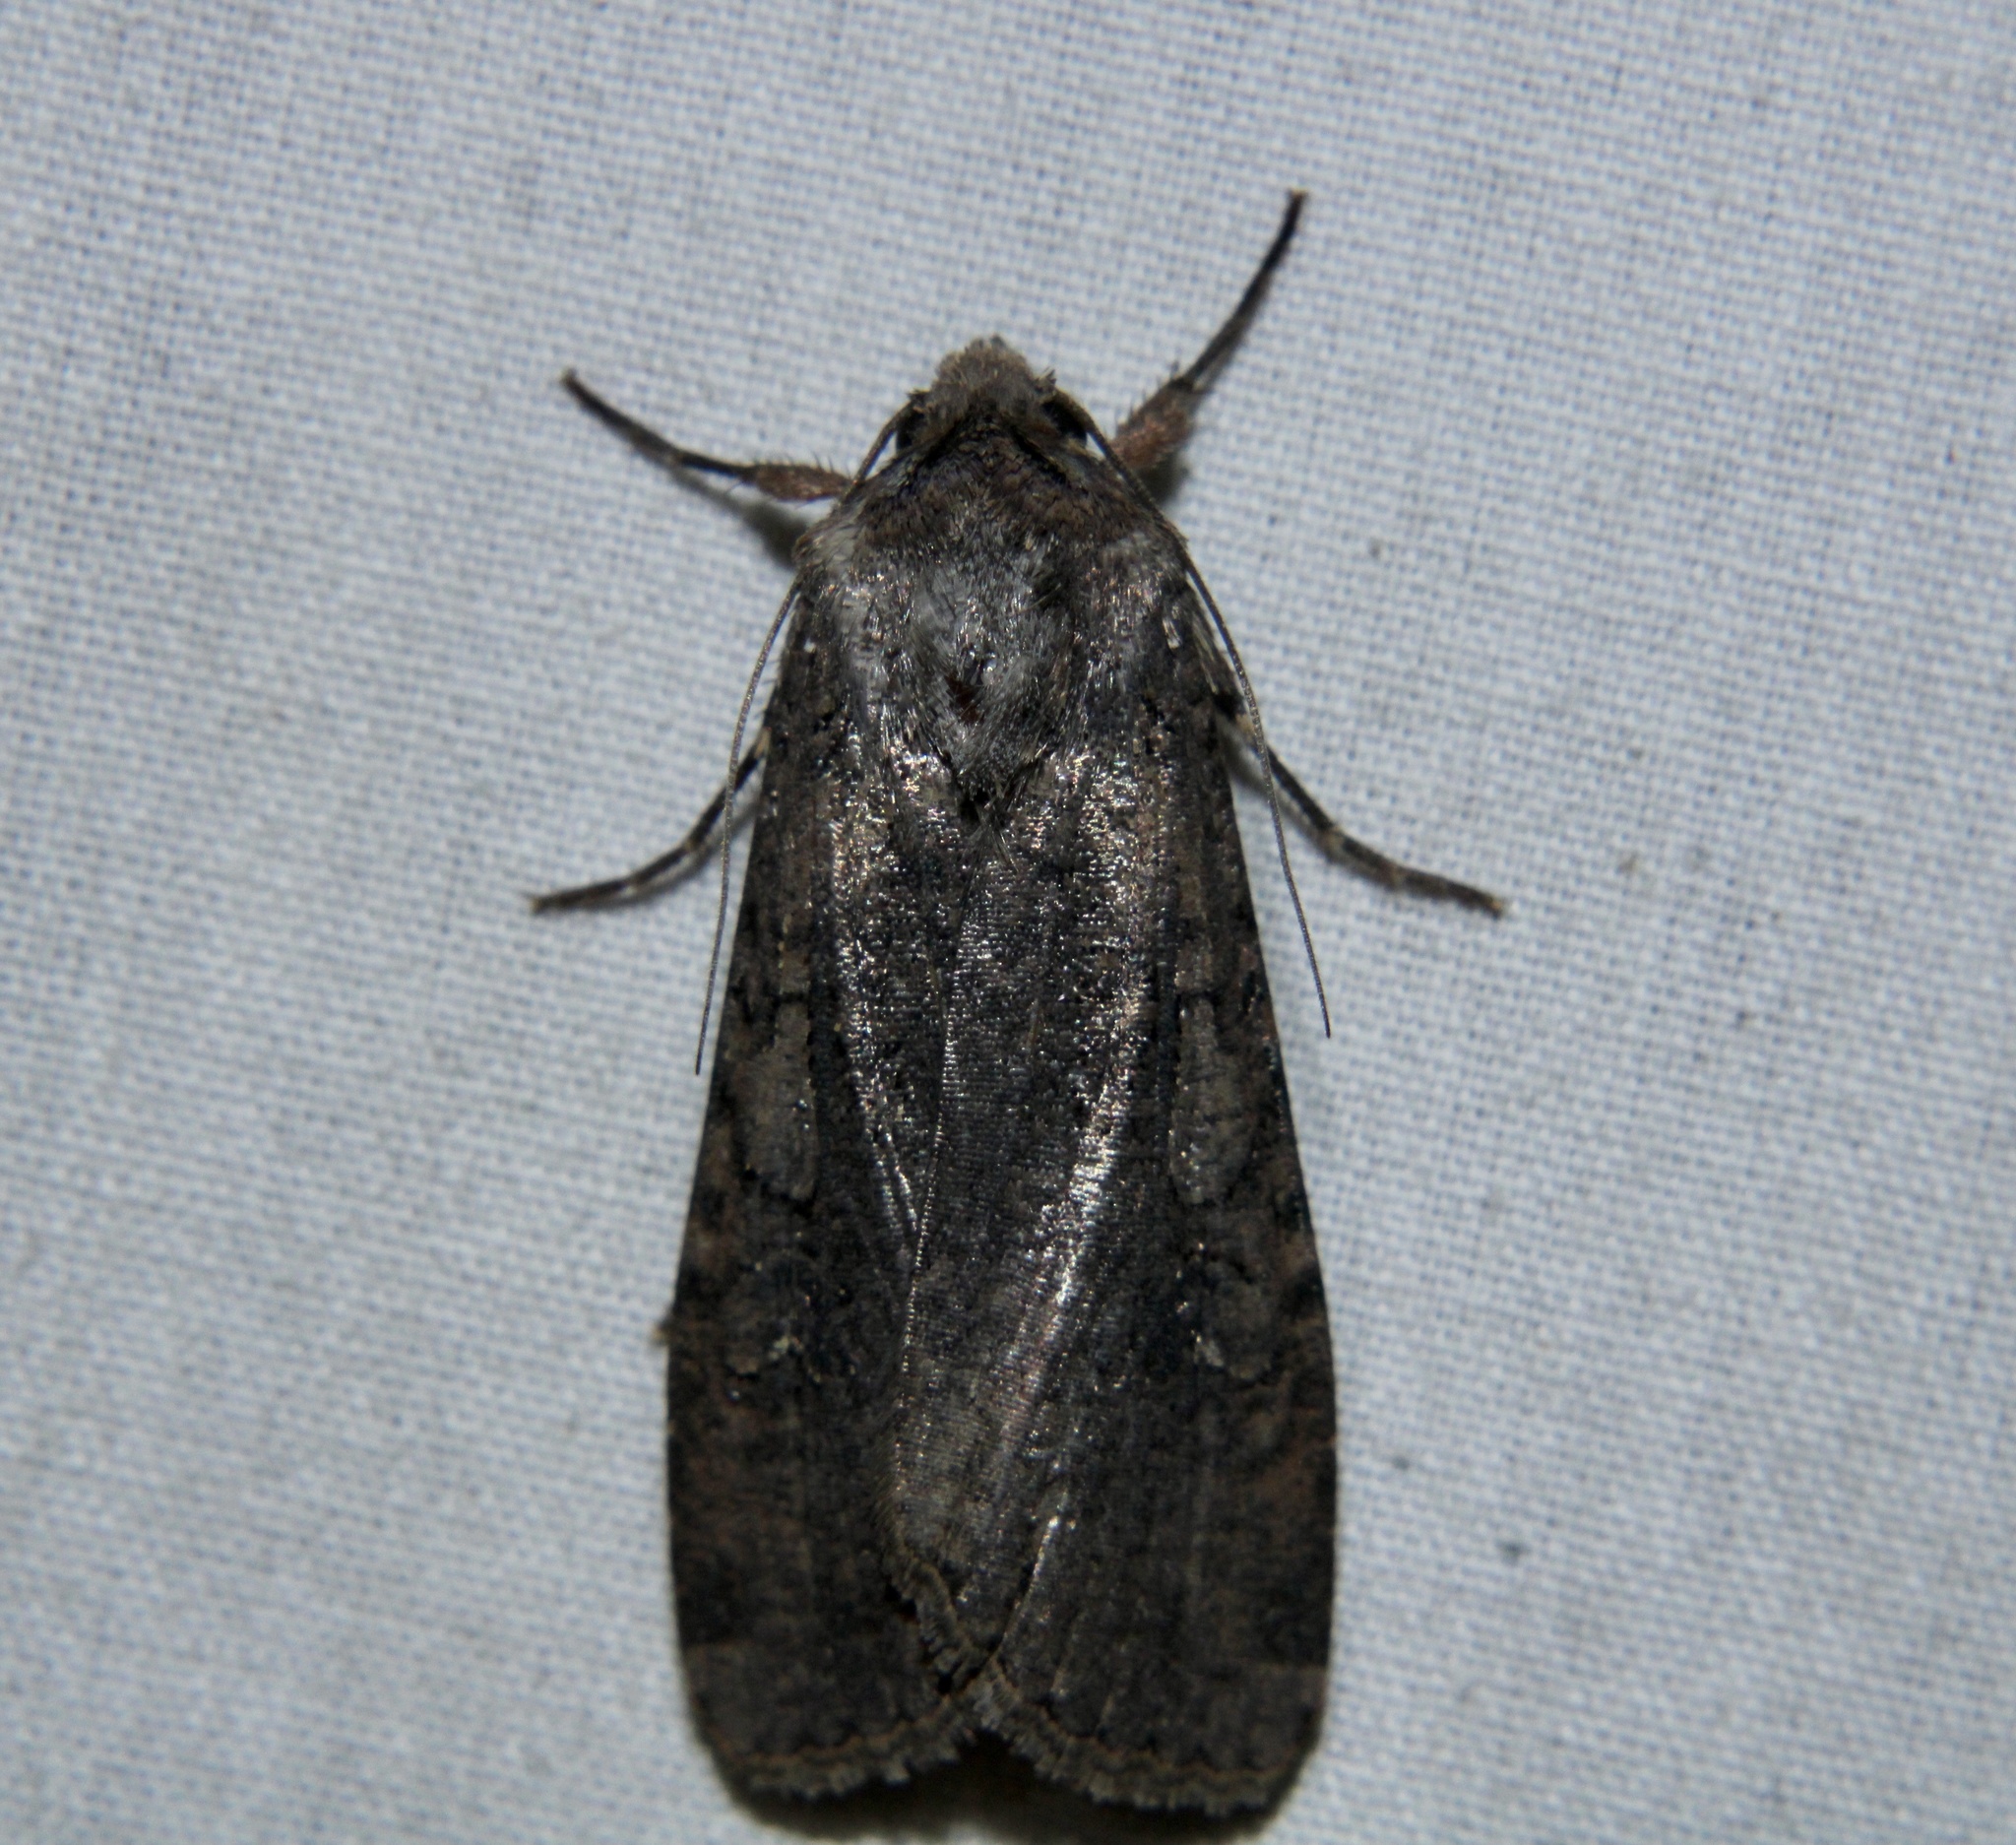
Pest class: cutworms